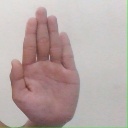
अक्षर: ध